Sons of Soul

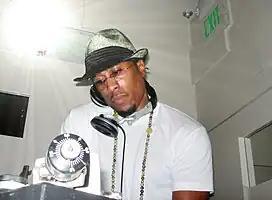
DJ Ali Shaheed Muhammad (shown in 2008) assisted the production.

Unlike with their previous albums, the group produced "Sons of Soul" entirely themselves. They utilized both vintage and contemporary recording gear in the album's production, including a Hammond B-3, Clavinet, ARP String Ensemble, and Korg and Roland synthesizers. Riley viewed that hearing music played from the older instruments affected their songwriting. For his vocals, Raphael recorded with Neumann U 87 and AKG C12A condenser mics, as well as a vintage RCA Type 77-DX microphone. He used a custom five-string bass from a guitar and bass repair shop in San Francisco, as well as a Minimoog analog synthesizer for other bass lines on the album. D'wayne used a Microtech Gefell UM70 for his lead vocals and an AKG 414 for his background vocals. He played a vintage Gibson L6-S and a Fender Coronado guitar, modified with Gibson burst bucker pickups. Aside from his drumming, Riley played both Wurlitzer and Fender Rhodes electric pianos.